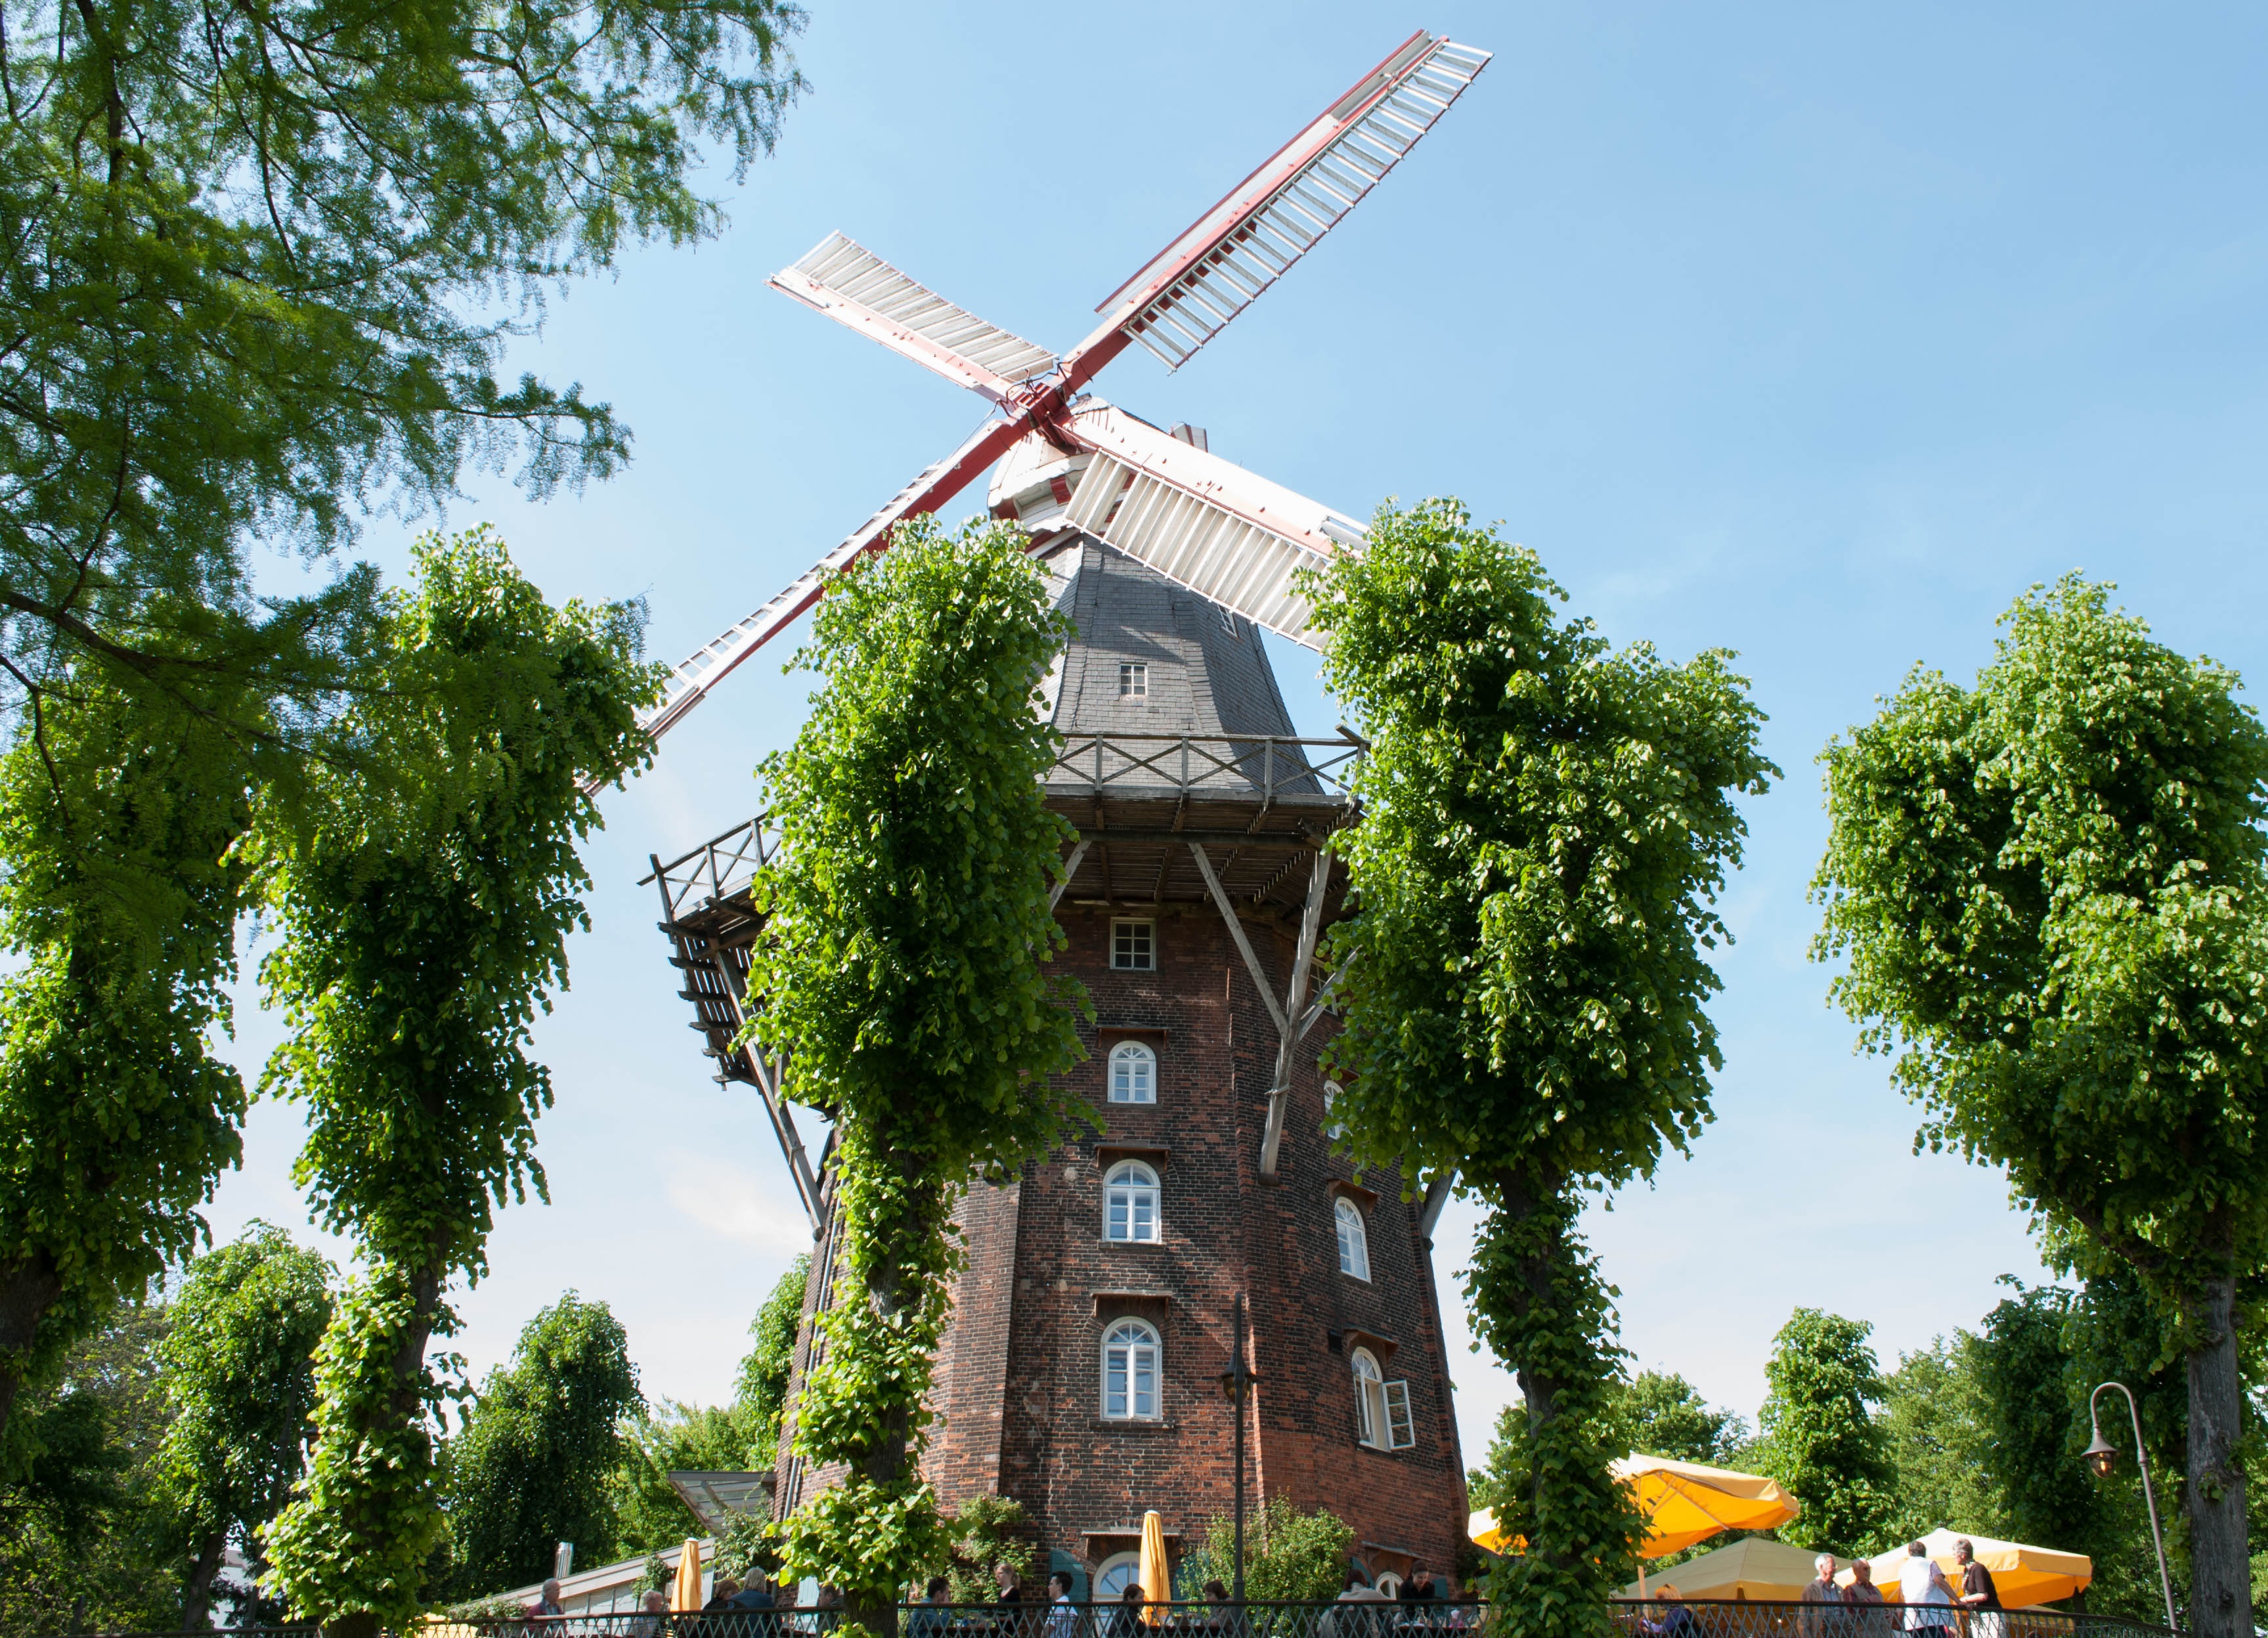
windmill, building, idyllic, park, chapel, place of worship, pinwheel, trees, mill, dutch, estate, bremen, old mill, summer day, gallery dutchman, wall windmill, am wall windmill, mill wing